Swindler House

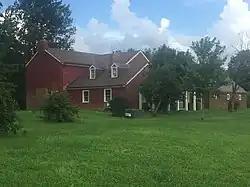
View of rear of 2-story original house and one-story ell, from southeast, in 2022

The Swindler House, in Shelby County, Kentucky, near Cropper, Kentucky, is a "Settlement Vernacular" home that was built – c. 1835 and expanded later. It was listed on the National Register of Historic Places in 1988.